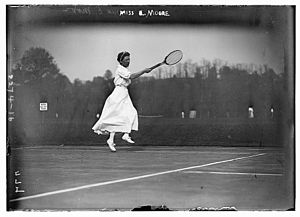
US Open-mesterskabet i damesingle / Finaler
Elisabeth Moore vandt mesterskabet fire gange.
Damesinglemesterskabet ved US Open i tennis er en turnering, der spilles en gang årligt som en del af US Open, og kampene afvikles på hardcourt på USTA Billie Jean King National Tennis Center i Flushing Meadows, Queens, New York City. Turneringen er blevet spillet hvert år siden 1887 – de første mange år til og med 1967 under navnet US National Championships, hvor mesterskabet var forbeholdt amatører. Siden 1968 har turneringen været åben, så både professionelle og amatører kan deltage. Siden 1925 har mesterskabet haft status som grand slam-turnering.